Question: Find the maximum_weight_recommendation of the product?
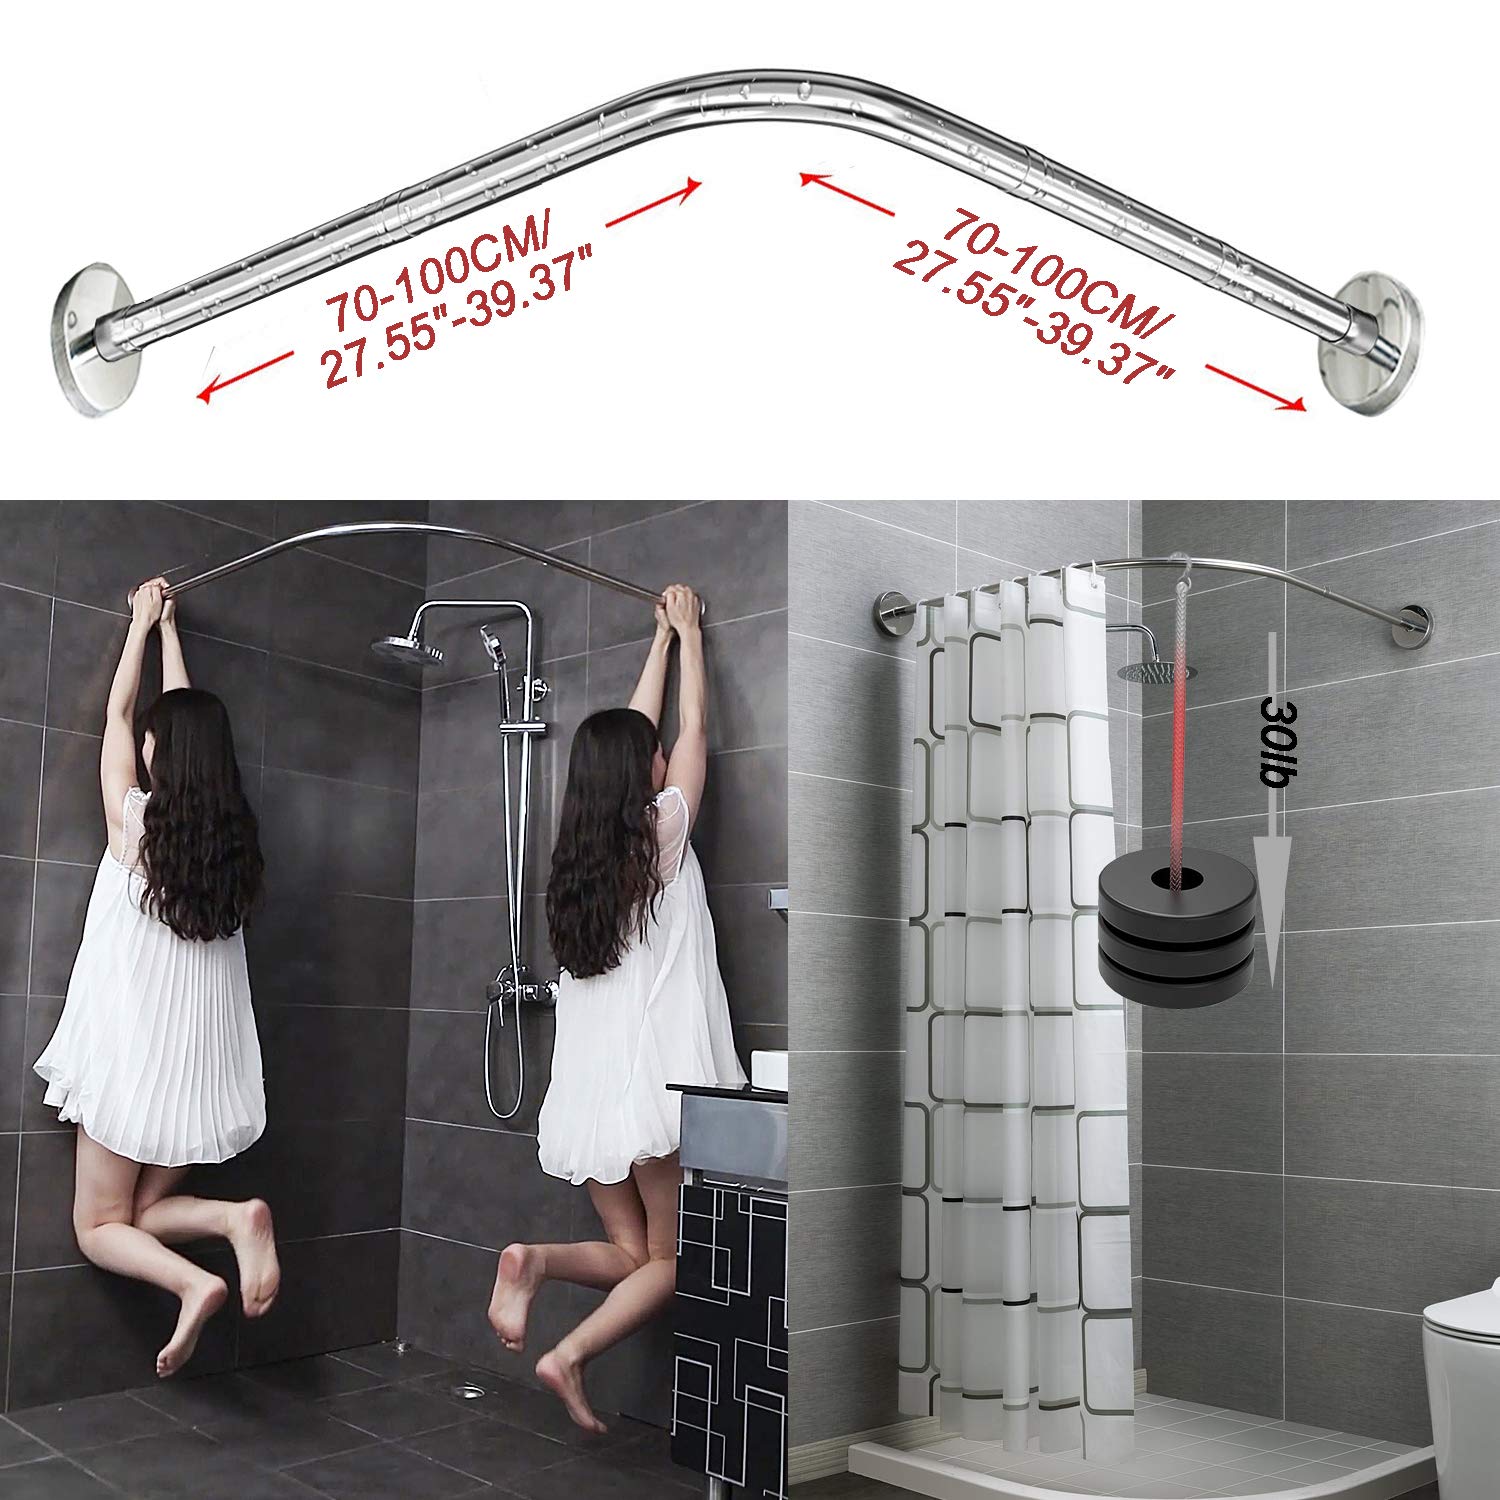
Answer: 30 pound